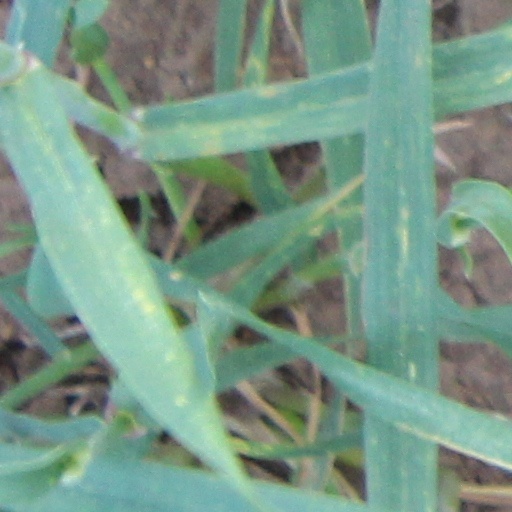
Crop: wheat